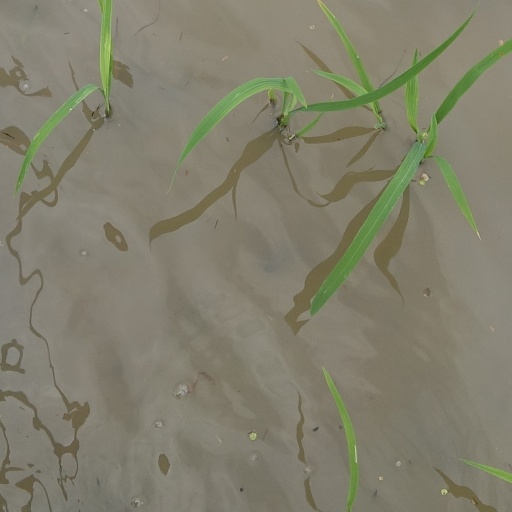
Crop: rice